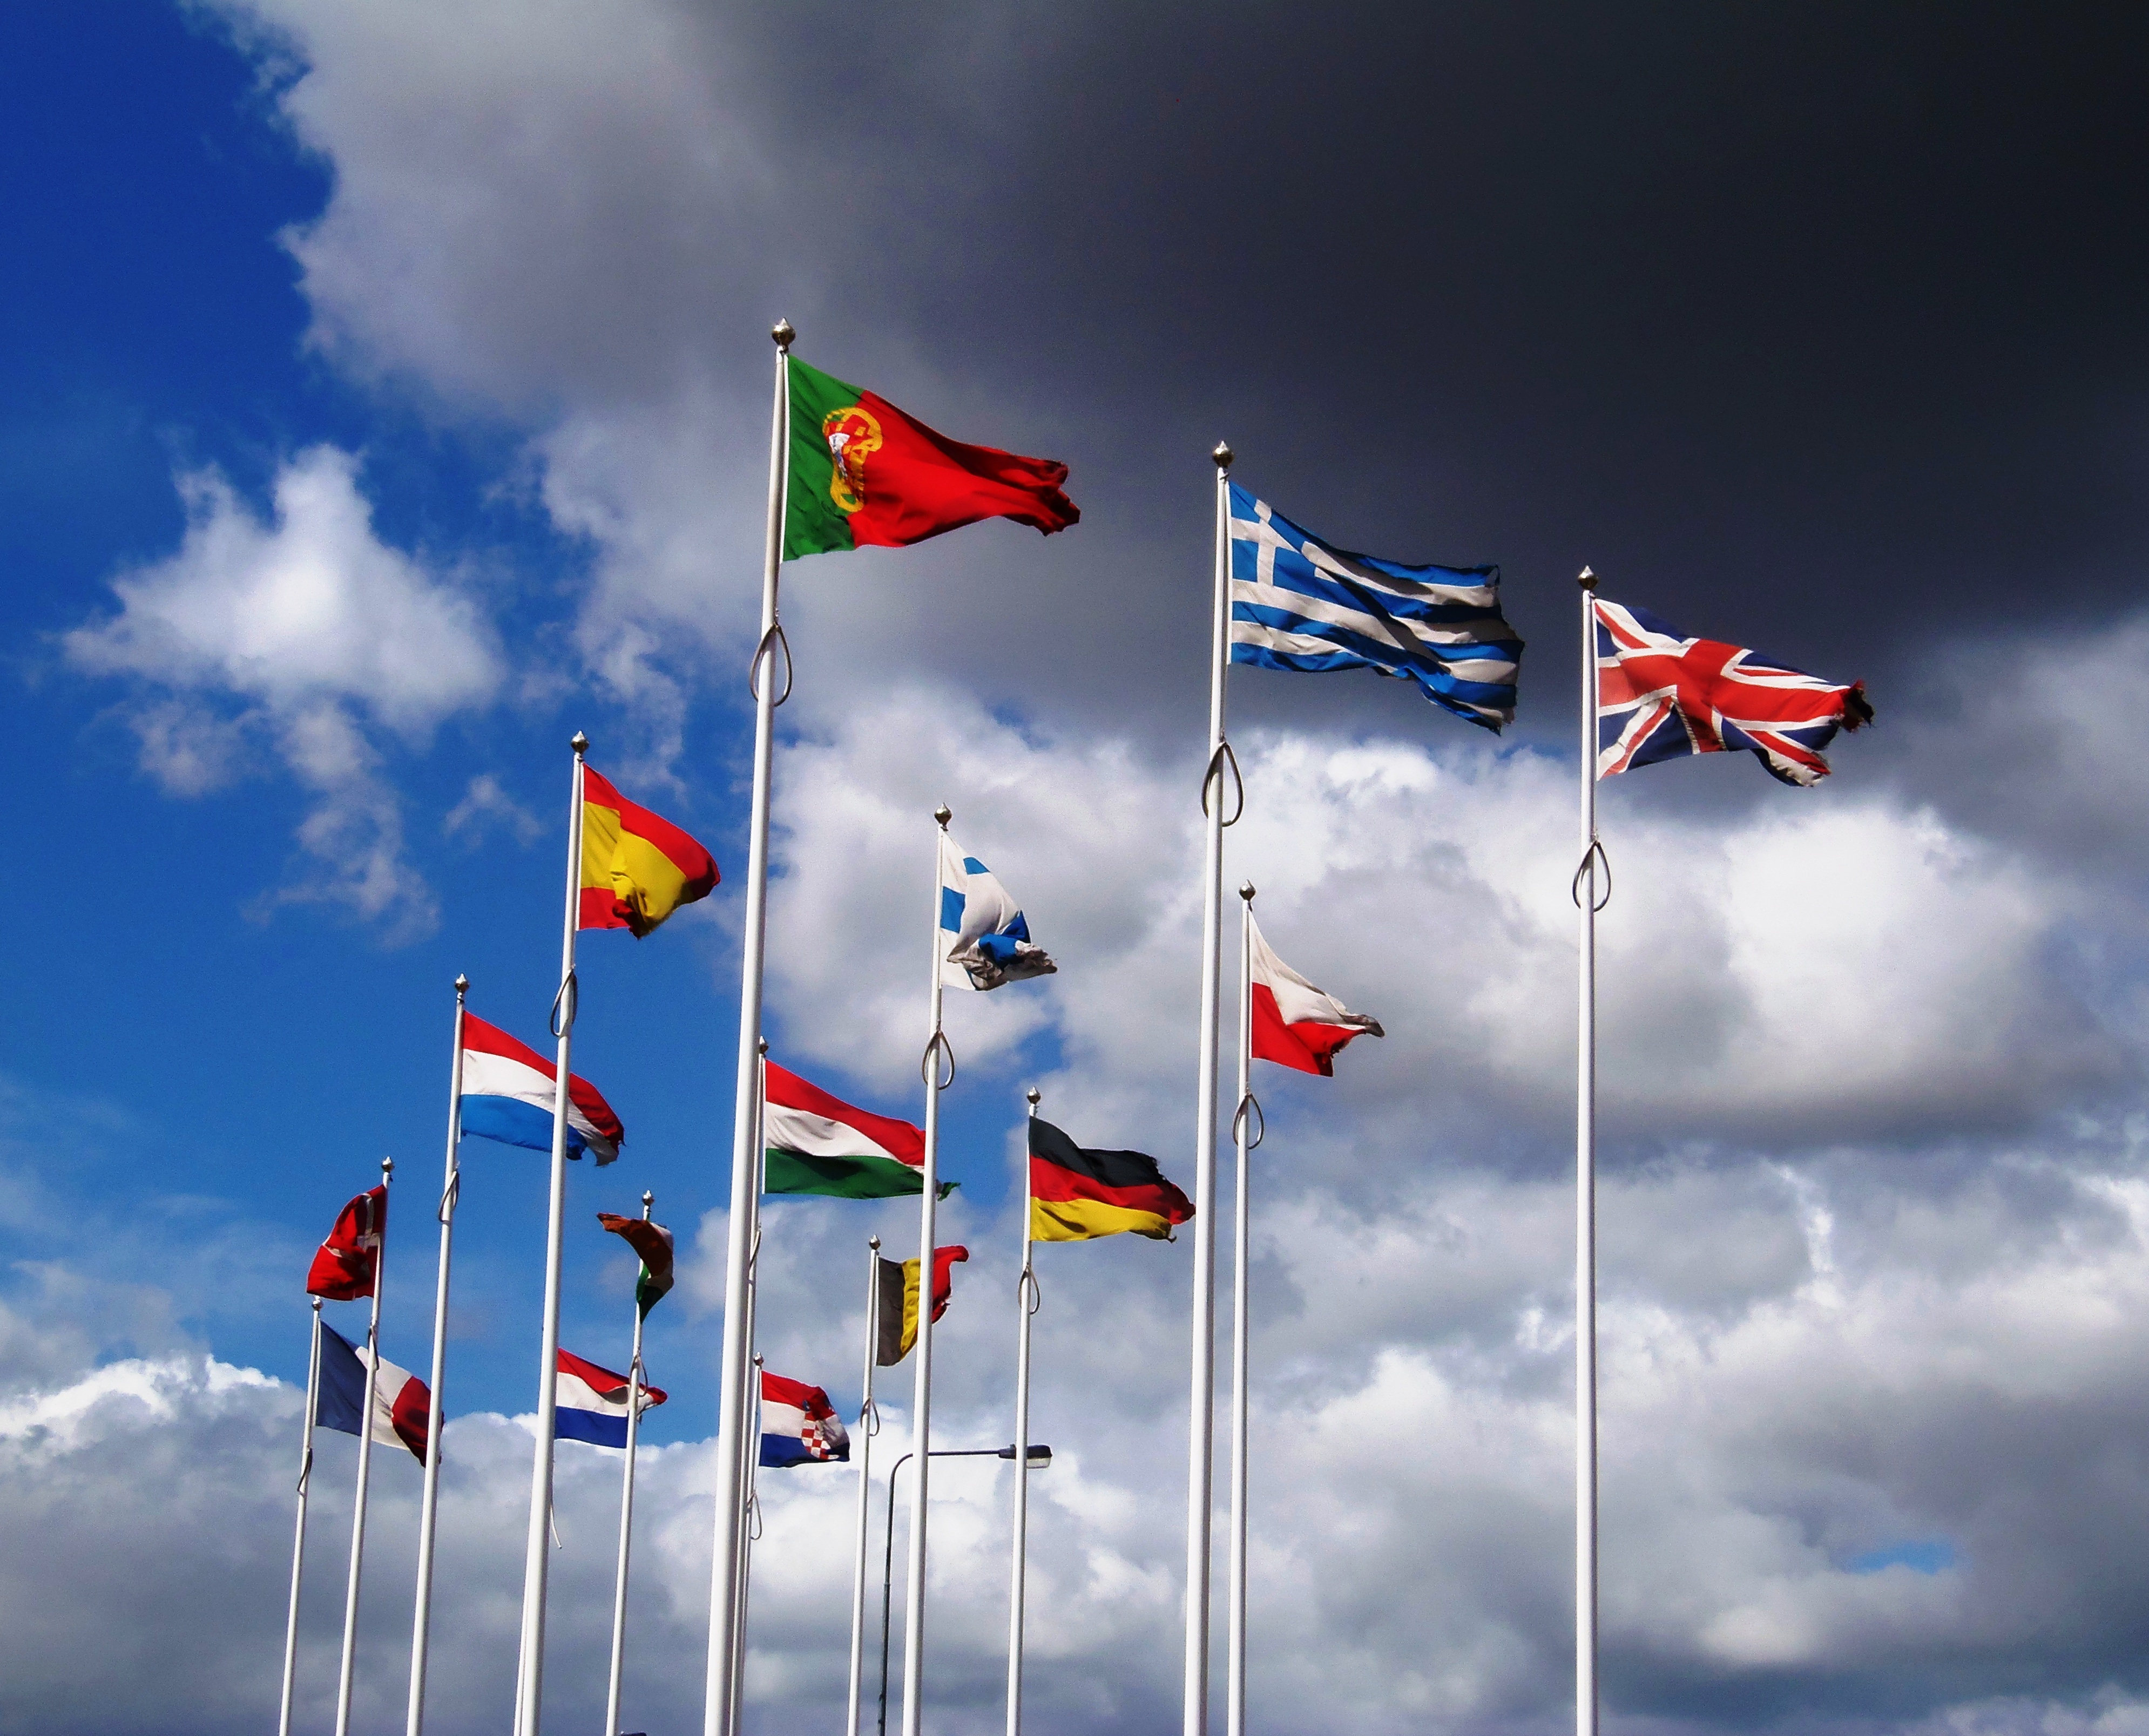
sky, wind, flag, blue, flag of the united states, atmosphere of earth